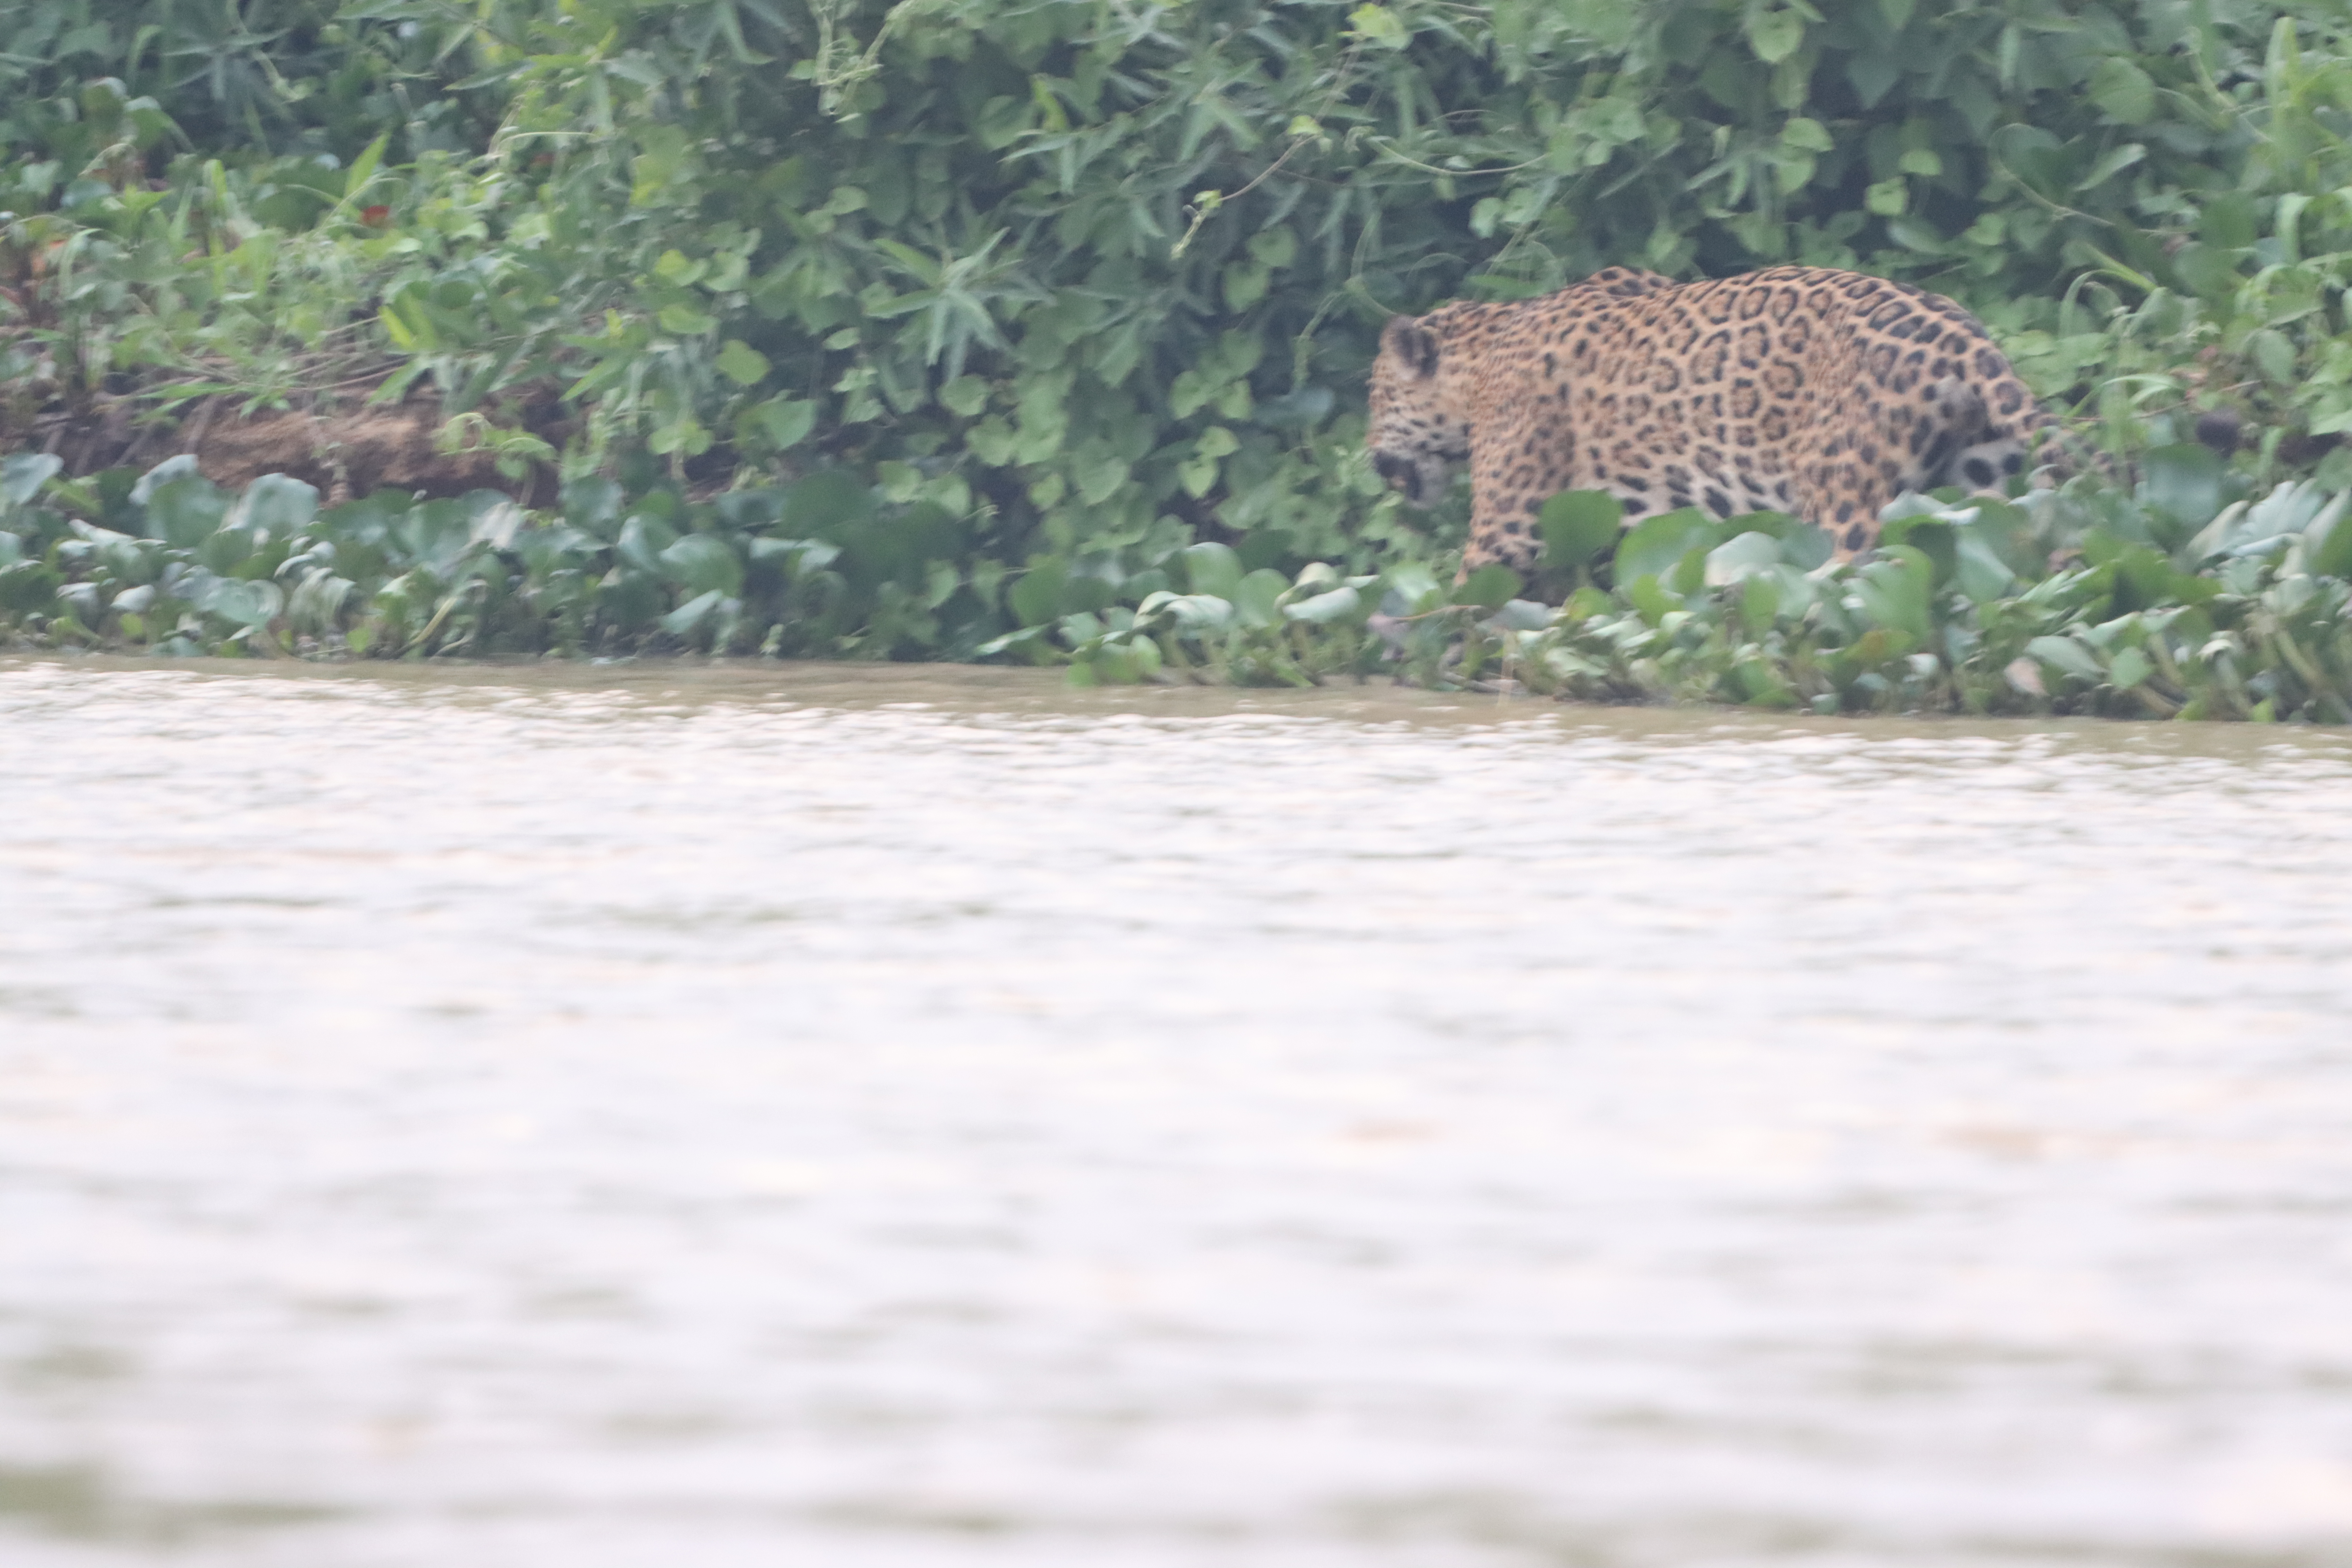
Jaguar: Pollyanna